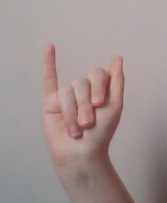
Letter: meem